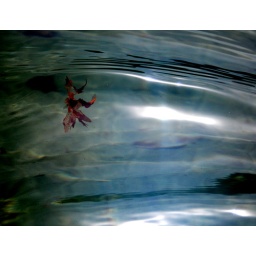
sea weed floating in water at beach muckross kilcar co donegal 9/7/10